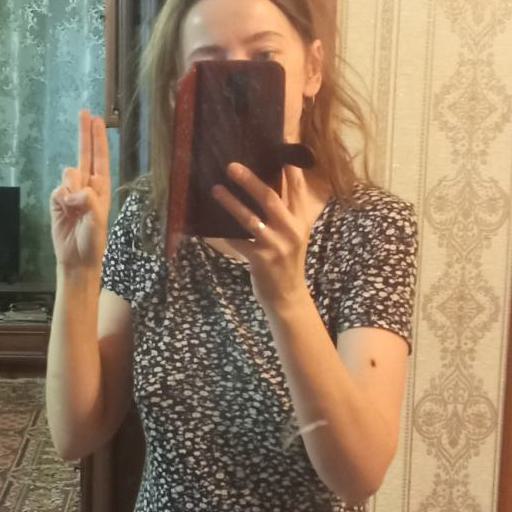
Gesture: no_gesture